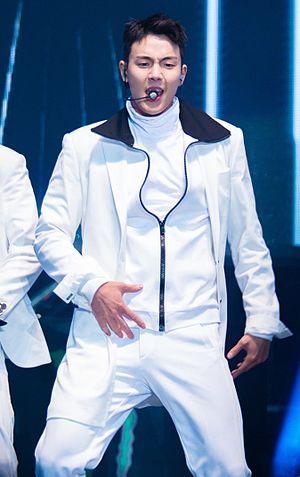
Shownu, de son vrai nom Son Hyeon Wu, est un chanteur et danseur sud-coréen né le 18 juin 1992 à Changdong, Donbonggu, Séoul, en Corée du Sud. Depuis 2015, il est membre du boys band sud-coréen Monsta X, formé par le label Starship Entertainment, où il occupe la position de leader ainsi que de danseur principal et chanteur secondaire.